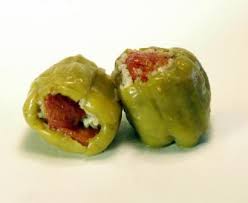
Yemek: biber_dolmasi